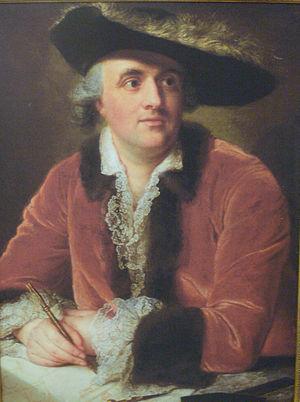
Nicolas de Pigage est un architecte qui fut lorrain actif dans le Palatinat.